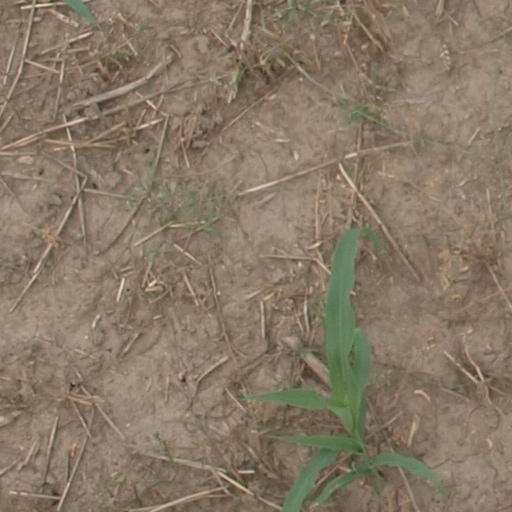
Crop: maize; corn